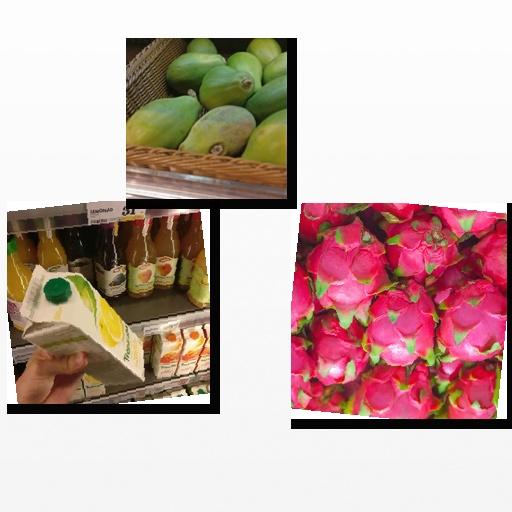
Food items: dragon_fruit, papaya, golden_grapefruit_juice